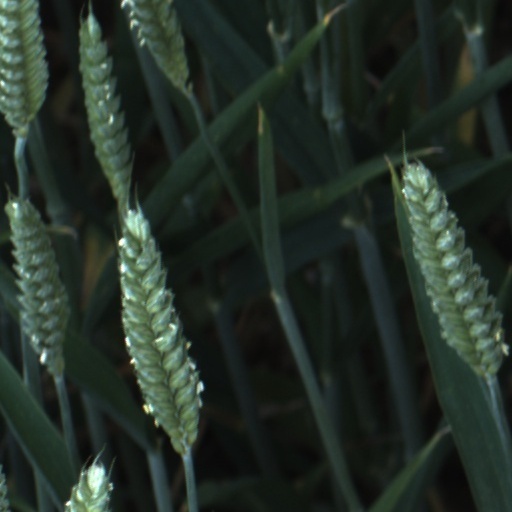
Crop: wheat